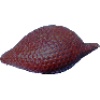
Label: Salak 1